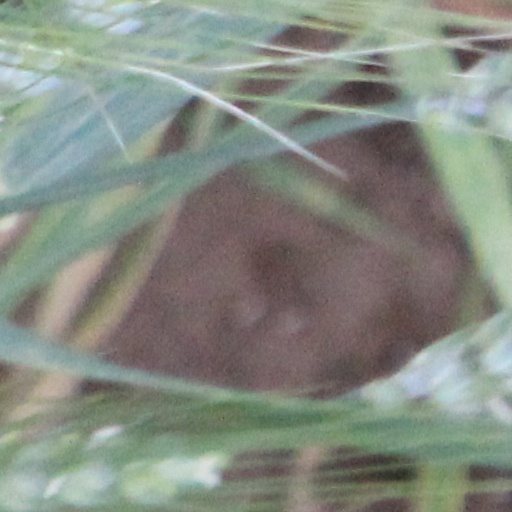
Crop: wheat